Gated drug delivery systems

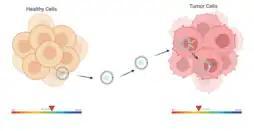
Illustration of a pH triggered gated delivery system. The cargo is retained within the scaffolding when the platform is in non-acidic conditions. When the platform reached the acidic tumor environment, the bonds between the scaffolding and the gatekeeper are hydrolyzed and the cargo is released.

One of the most common triggers for drug delivery systems is pH. This stimulus is abundantly used in cancer therapies due to the fact that the tumor microenvironment is acidic. The development of pH triggered systems meant that drug could be introduced to the body but not be deployed until encountering the tumor microenvironment. Hence a possible and probable reason that pH triggered systems are so common. There are a few approaches to making these systems. One method is using linkages that dissolve at certain pH levels. As the system enters an acidic environment, the linkages that hold that gates onto the porous scaffold are hydrolyzed and the cargo can be released. Examples of pH linkages are imine, amides, esters, and acetals. Another method that can be used is protonation. This method relies on electrostatic interactions between the gate molecule and the porous scaffold. The two will be linked together with a certain molecule, for example, acetylated carboxymethyl. When the system reaches an acidic environment, protonation of the molecule is initiated. The protonation causes a disruption in the linkage and the cargo can be released.